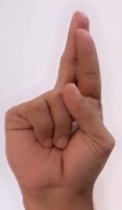
ASL sign: R